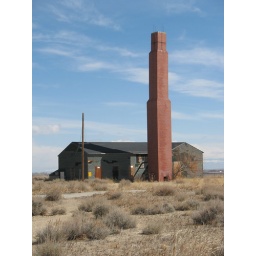
I believe this was the main building or office building. The huge chimney is left over from another structure.